Bullitt County, Kentucky

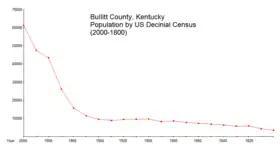
Graph of Bullitt County population by decade

As of the census of 2000, there were 61,236 people, 22,171 households, and 17,736 families residing in the county. The population density was . There were 23,160 housing units at an average density of . The racial makeup of the county was 98.07% White, 0.38% Black or African American, 0.34% Native American, 0.27% Asian, 0.01% Pacific Islander, 0.16% from other races, and 0.77% from two or more races. 0.63% of the population were Hispanics or Latinos of any race.